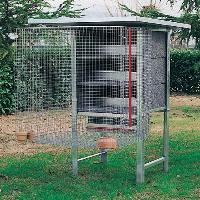
Weather: cloudy or overcast